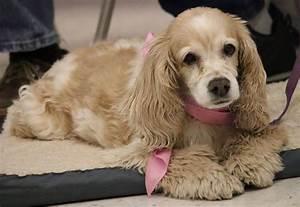
dog